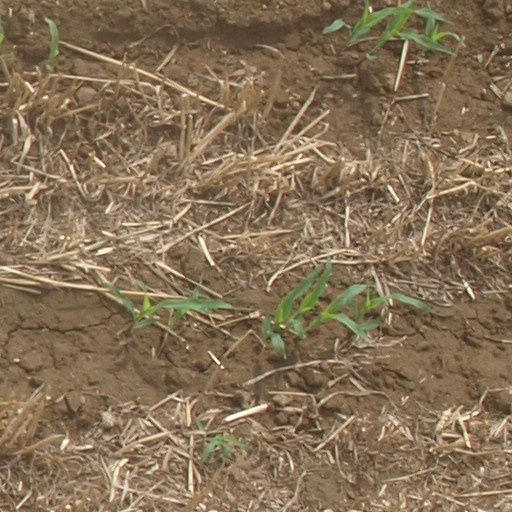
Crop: maize; corn